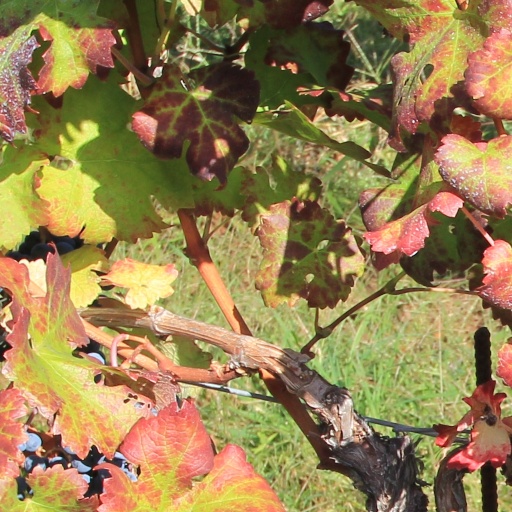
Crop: grape